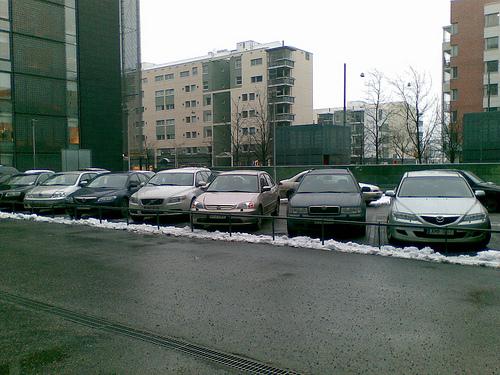
Weather: snow or frosty